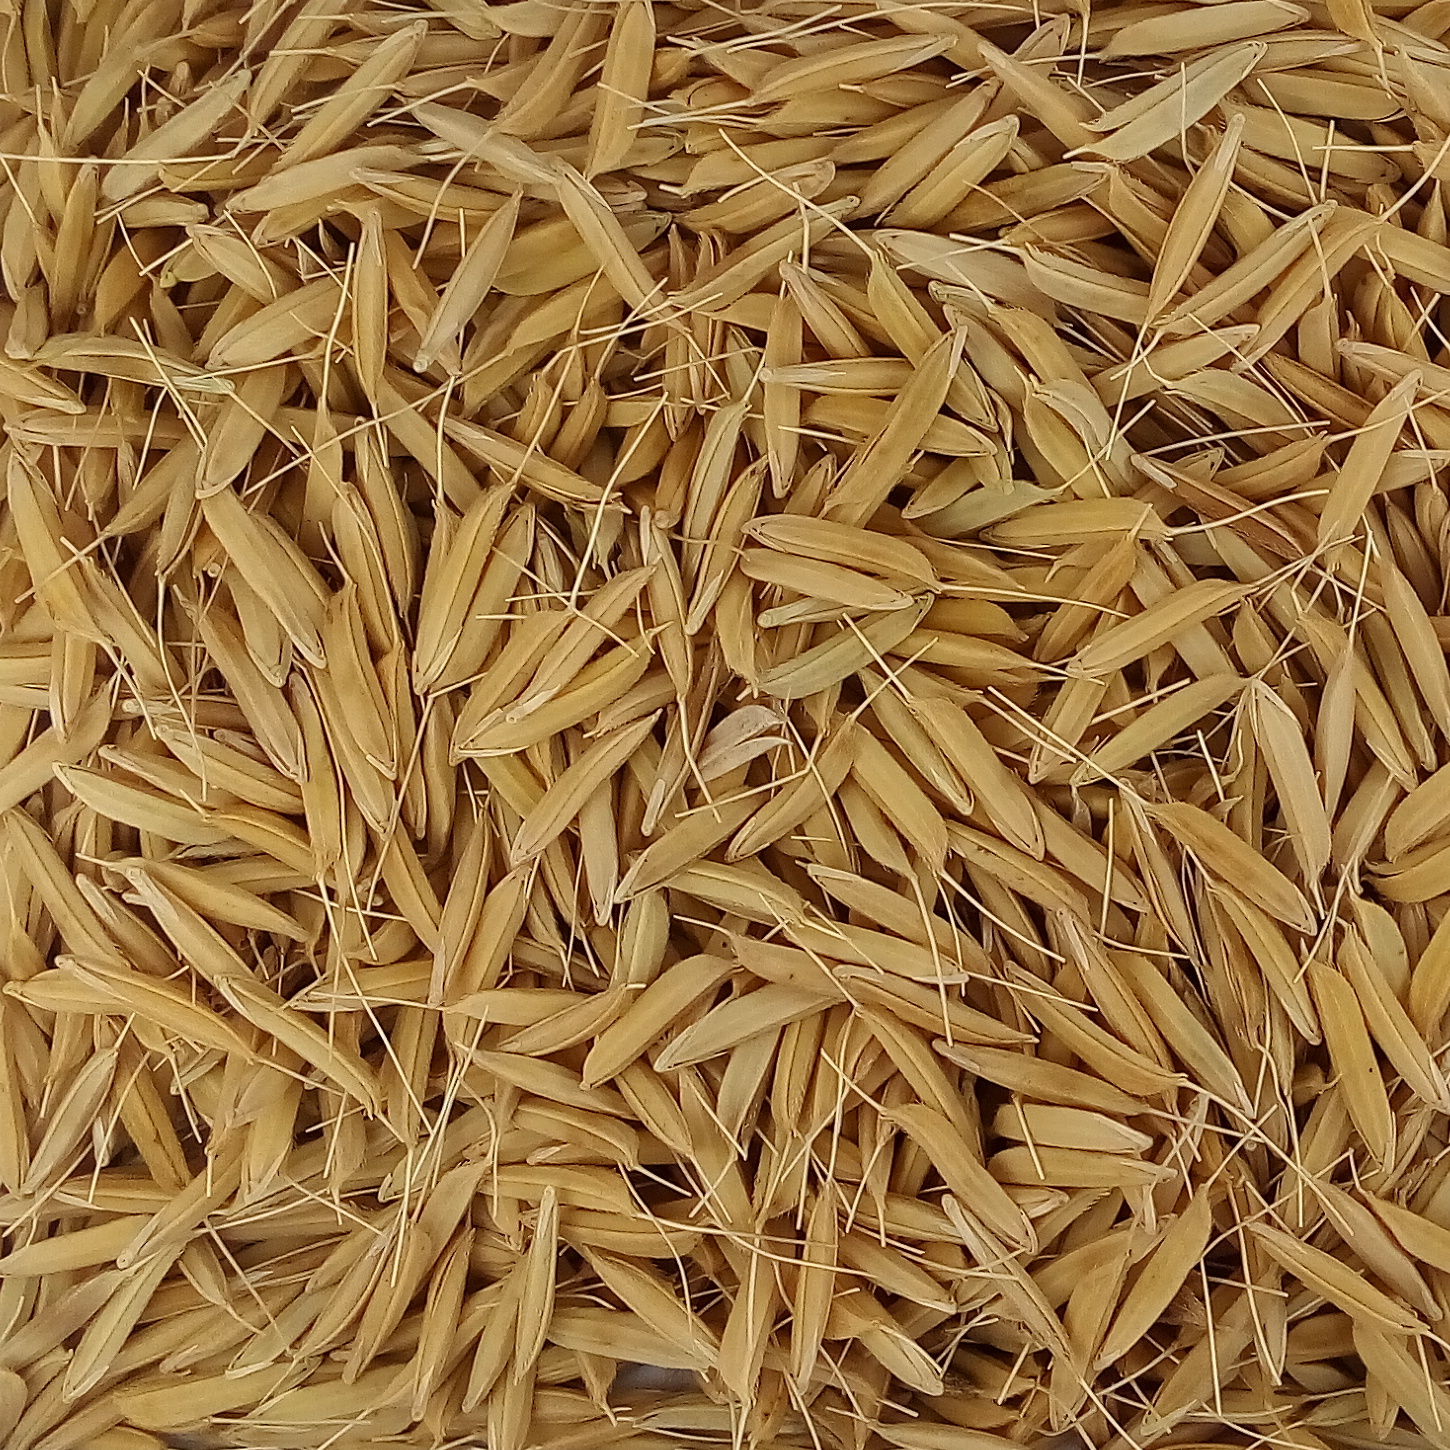
Rice seed variety: PB1